American frontier

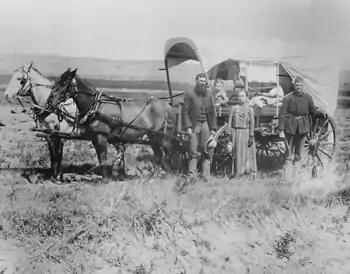
Homesteaders, 1866

The U.S. Army after 1850 established a series of military posts across the frontier, designed to stop warfare among Native tribes or between Natives and settlers. Throughout the 19th century, Army officers typically built their careers in peacekeeper roles moving from fort to fort until retirement. Actual combat experience was uncommon for any one soldier.